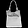
Label: Bag